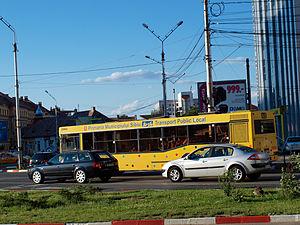
Sibiu rappelant le nom des montagnes proches : Cibin, est le chef-lieu du județ de Sibiu et, avec une population de 147 245 habitants est une des plus grandes villes transylvaines. Elle est traversée par la petite rivière Cibin, affluent de la rivière Olt, elle-même affluent du Danube.